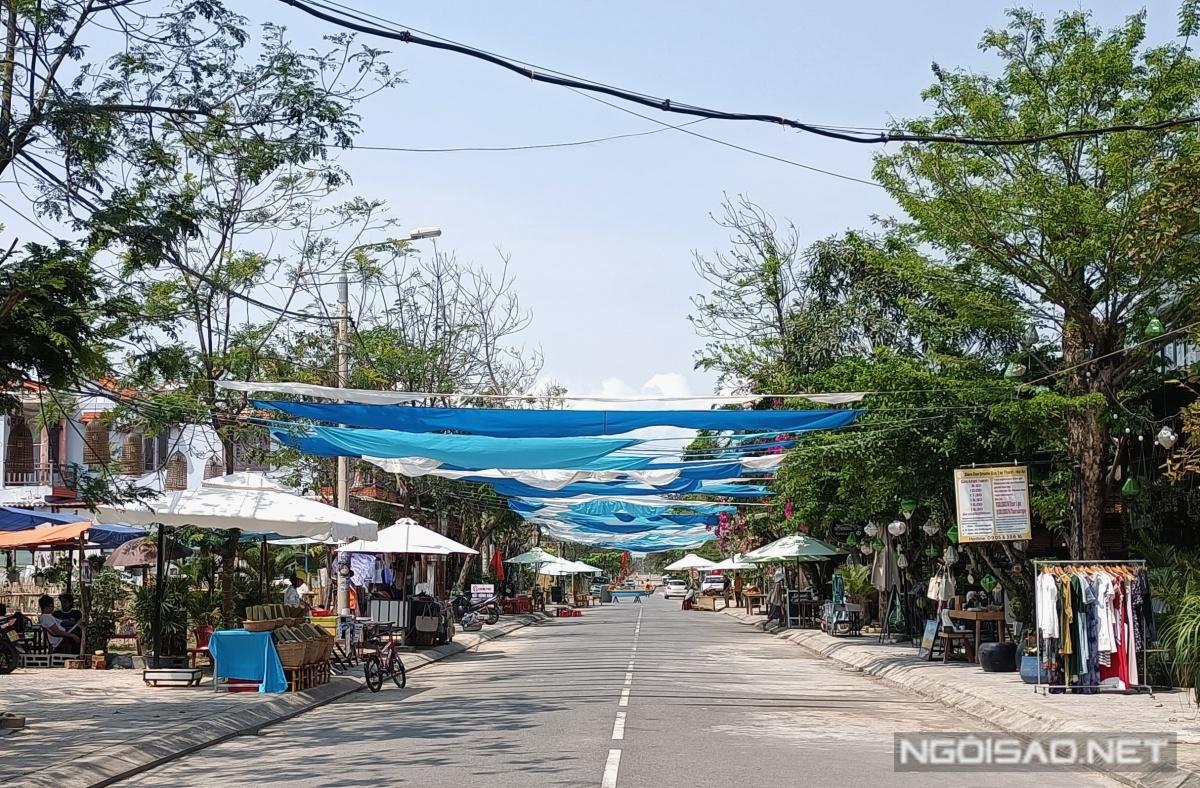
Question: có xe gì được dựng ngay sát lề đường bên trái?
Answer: chiếc xe đạp